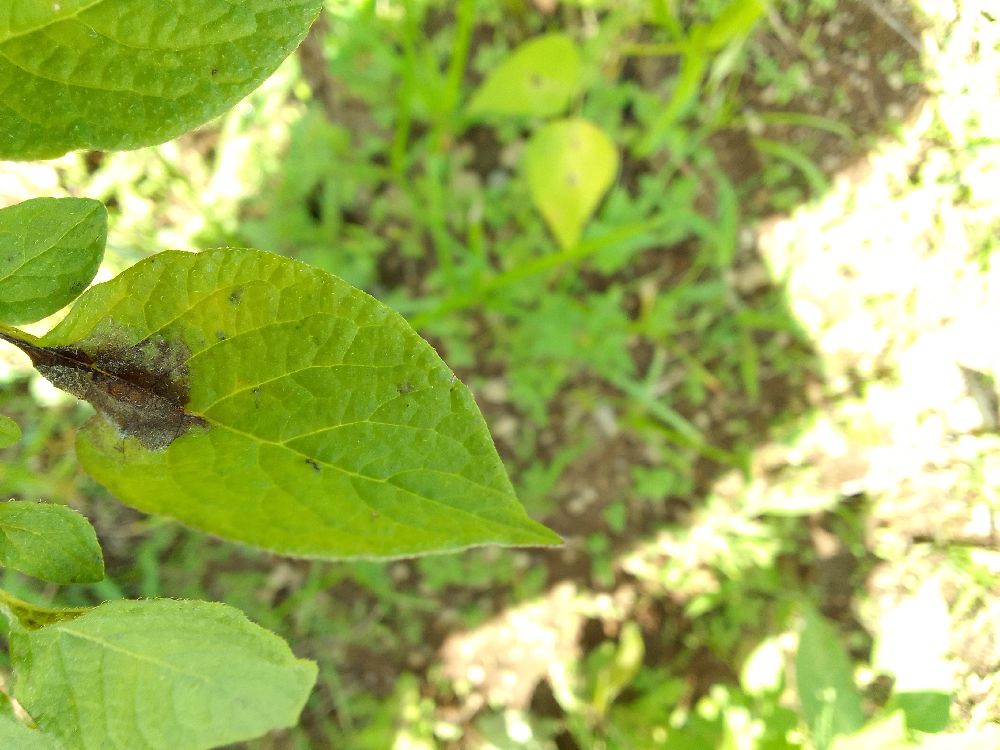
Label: Late blight